Baltimore Equitable Society

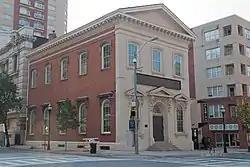
Old location of Baltimore Equitable Insurance (21 N Eutaw St, Baltimore, MD 21201), relocated in 2003.

Baltimore Equitable Insurance also known as the Baltimore Equitable Society, or the Baltimore Equitable Society for Insuring Houses from Loss by Fire, until 2003 was located at the original headquarters of the Eutaw Savings Bank, is a historic bank building located at Baltimore, Maryland, United States. Originally built as the headquarters for the Eutaw Savings Bank, it is a two-story building with brownstone front and brick sides. It was constructed in 1857 in the Italian Renaissance style. The Eutaw Savings Bank moved across the street in 1887 to what is now the Baltimore Grand and the building was acquired by the Baltimore Equitable Society in 1889. Founded in 1794, the Baltimore Equitable Society is one of the oldest corporations in the city and the third-oldest fire insurance company in the United States.